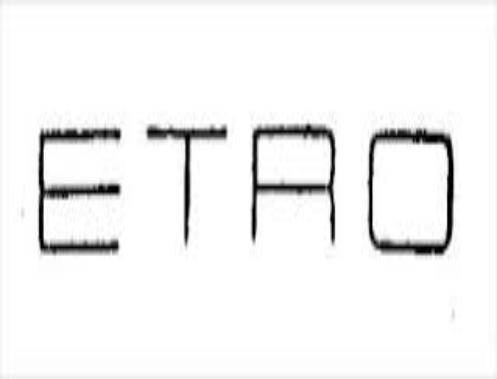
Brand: Etro
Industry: Clothes